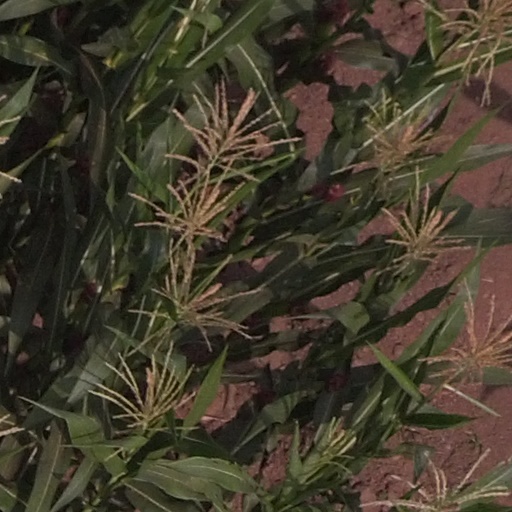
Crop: maize; corn